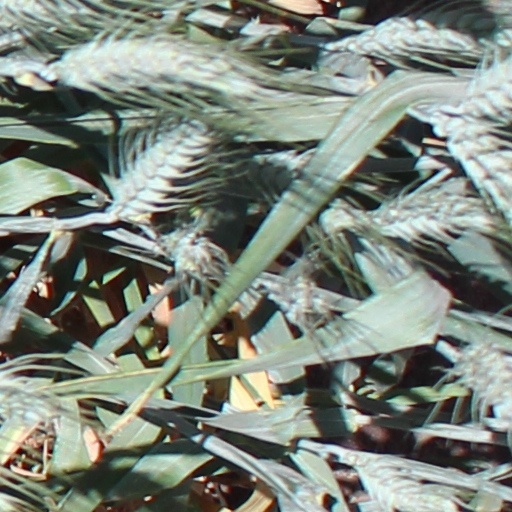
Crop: wheat